Disabled Iranian veterans

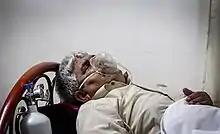
Chemical "Janbaz" receiving oxygen by mask.

After Iraqi chemical attacks against Iranian soldiers and civilians that occurred from 1983 to 1988, over 3,400 Iranians reportedly sustained injuries, including respiratory (42%), ocular (39%) and skin complications (25%) – a number which increased to at least 45,000 twenty years later "due to the occurrence of late respiratory complications of mustard gas exposure." "The latency period can be as much as 40 years" and "So almost every day there are new cases — 30 years after the war," said Shahriar Khateri, co-founder of the Society for Chemical Weapons Victims Support. According to Farhad Hashemnezhad in 2002, at least 20 percent of the patients were "civilians who didn't think they were close enough to be exposed." This large number of chemically affected veterans has made Iran the world's largest laboratory for the study of the effects of chemical weapons.